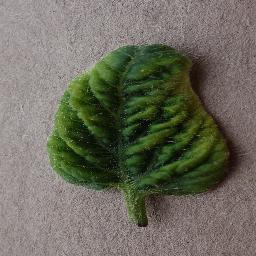
Label: Tomato___Tomato_Yellow_Leaf_Curl_Virus